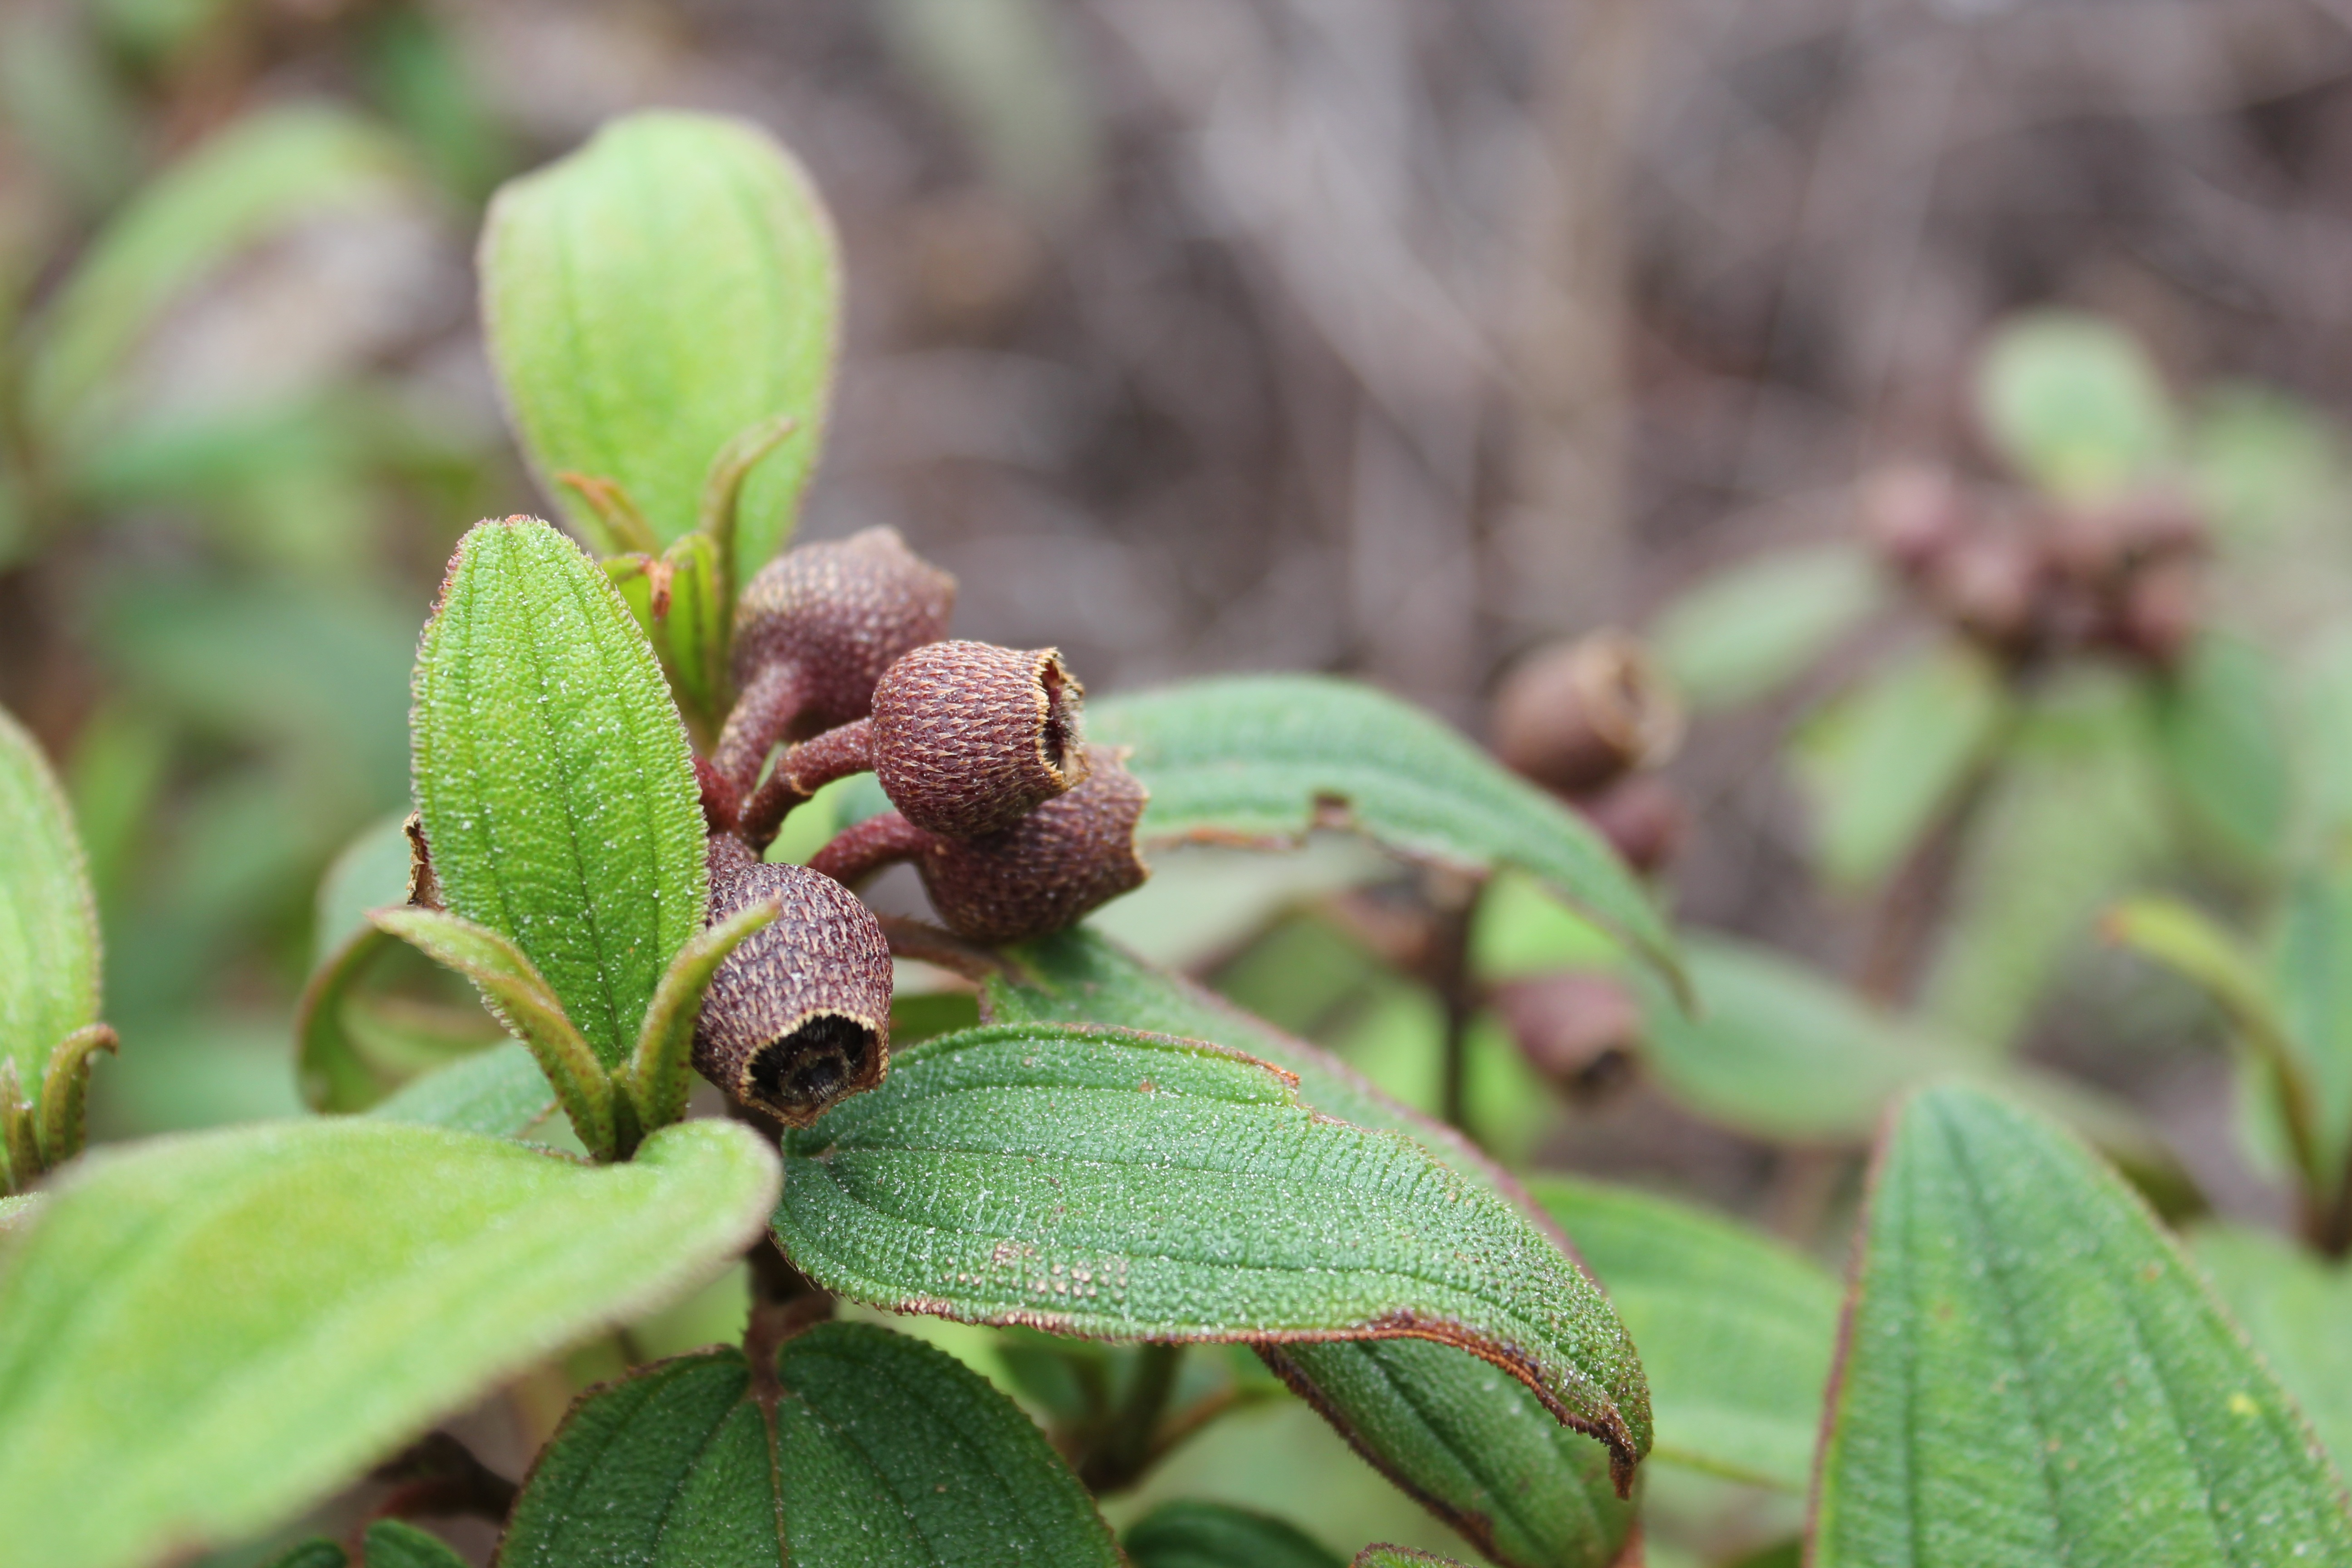
tree, nature, blossom, plant, leaf, flower, food, green, herb, produce, color, botany, flora, plants, wildflower, flowers, shrub, bud, pest, macro photography, indonesian, flowering plant, developing, land plant, nature tourism, senggani